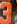
Number: 3